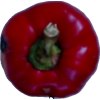
Label: red_pepper